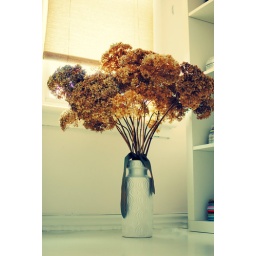
dried hydrangea flowers in my bedroom